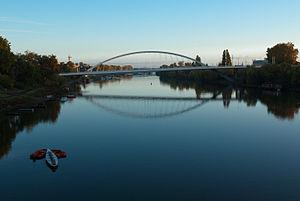
Pont Confluences, Angers
Les berges de la Maine constituent un espace public de 300 hectares situé sur les rives de la Maine à Angers.